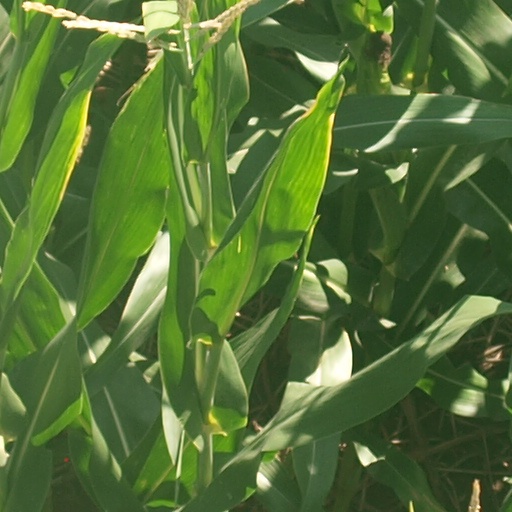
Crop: maize; corn